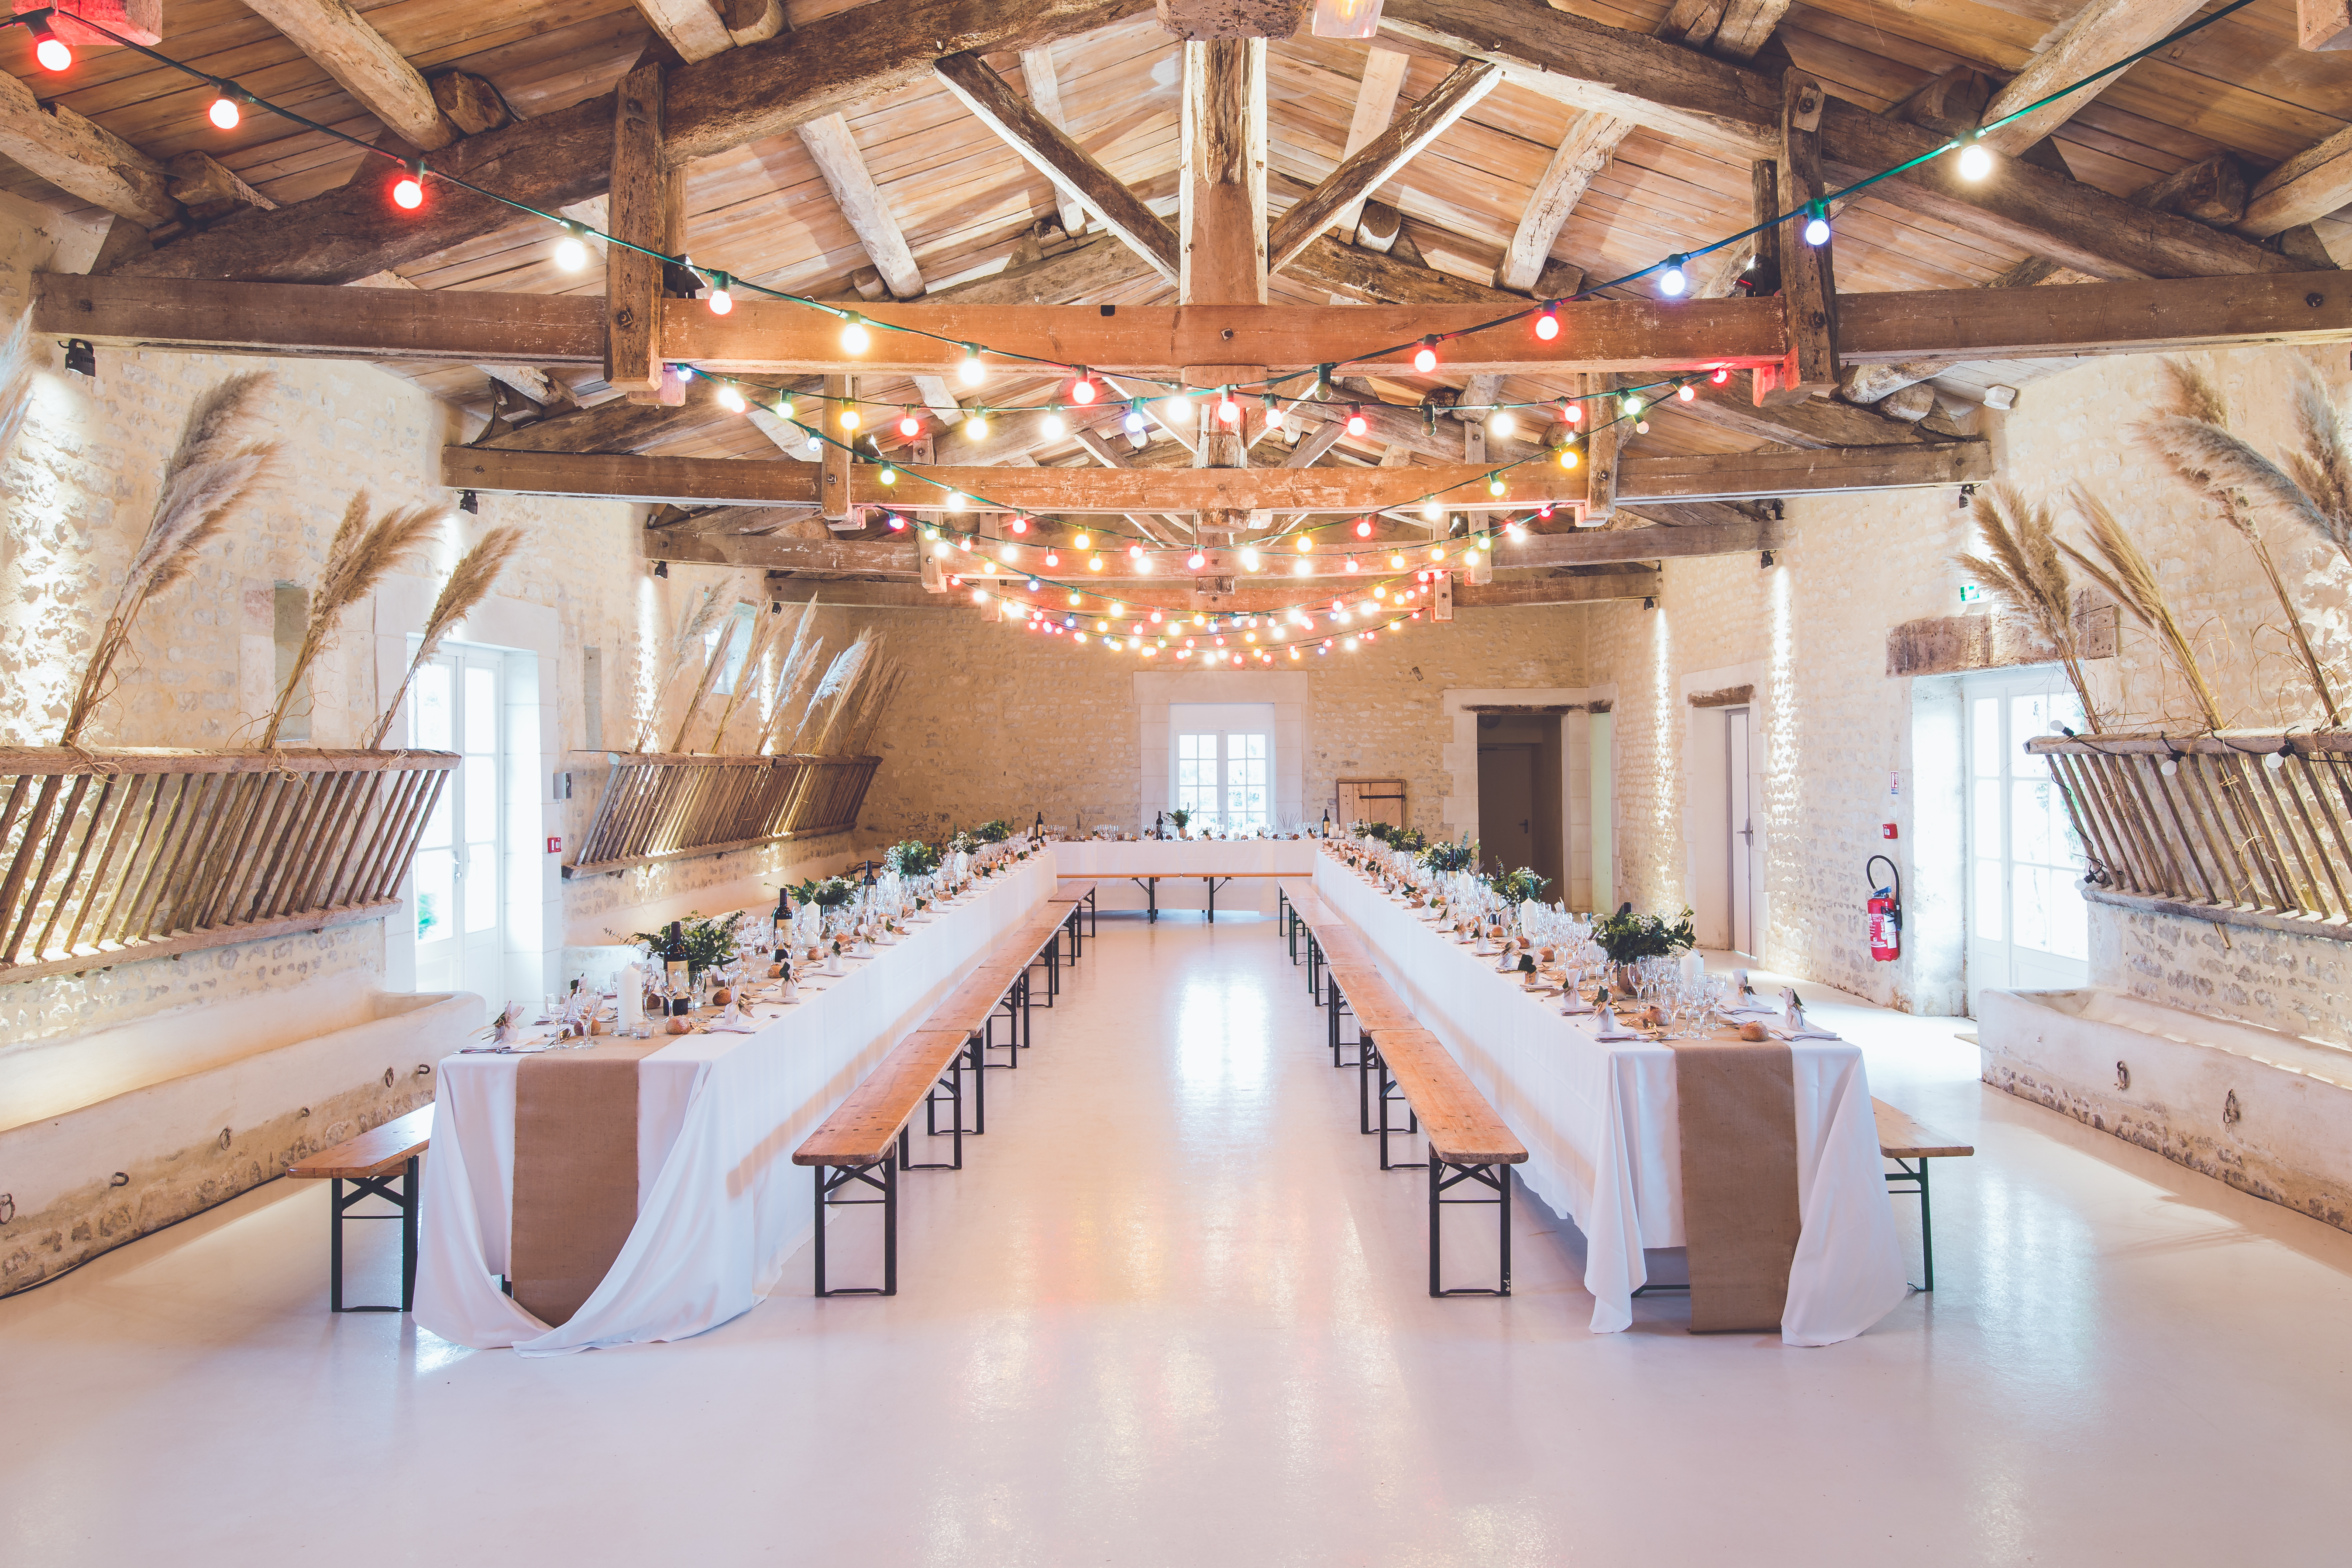
auditorium, building, celebration, ceiling, decoration, interior design, chairs, lights, dining, wooden, party, elegant, reception, ballroom, estate, lobby, convention center, shopping mall, function hall, table set up, long table, dining hall